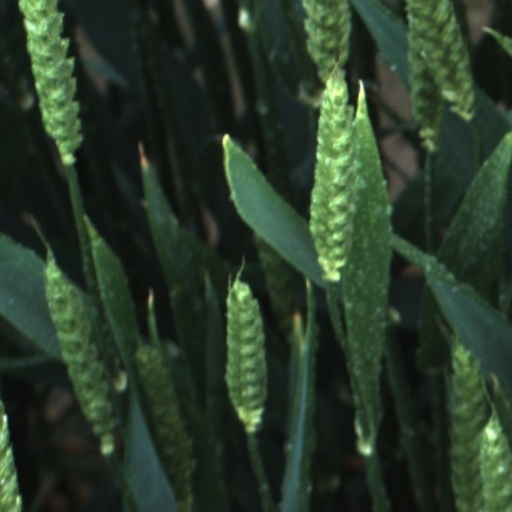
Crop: wheat